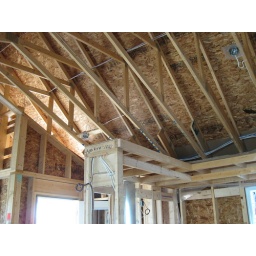
plant ledge in kitchen